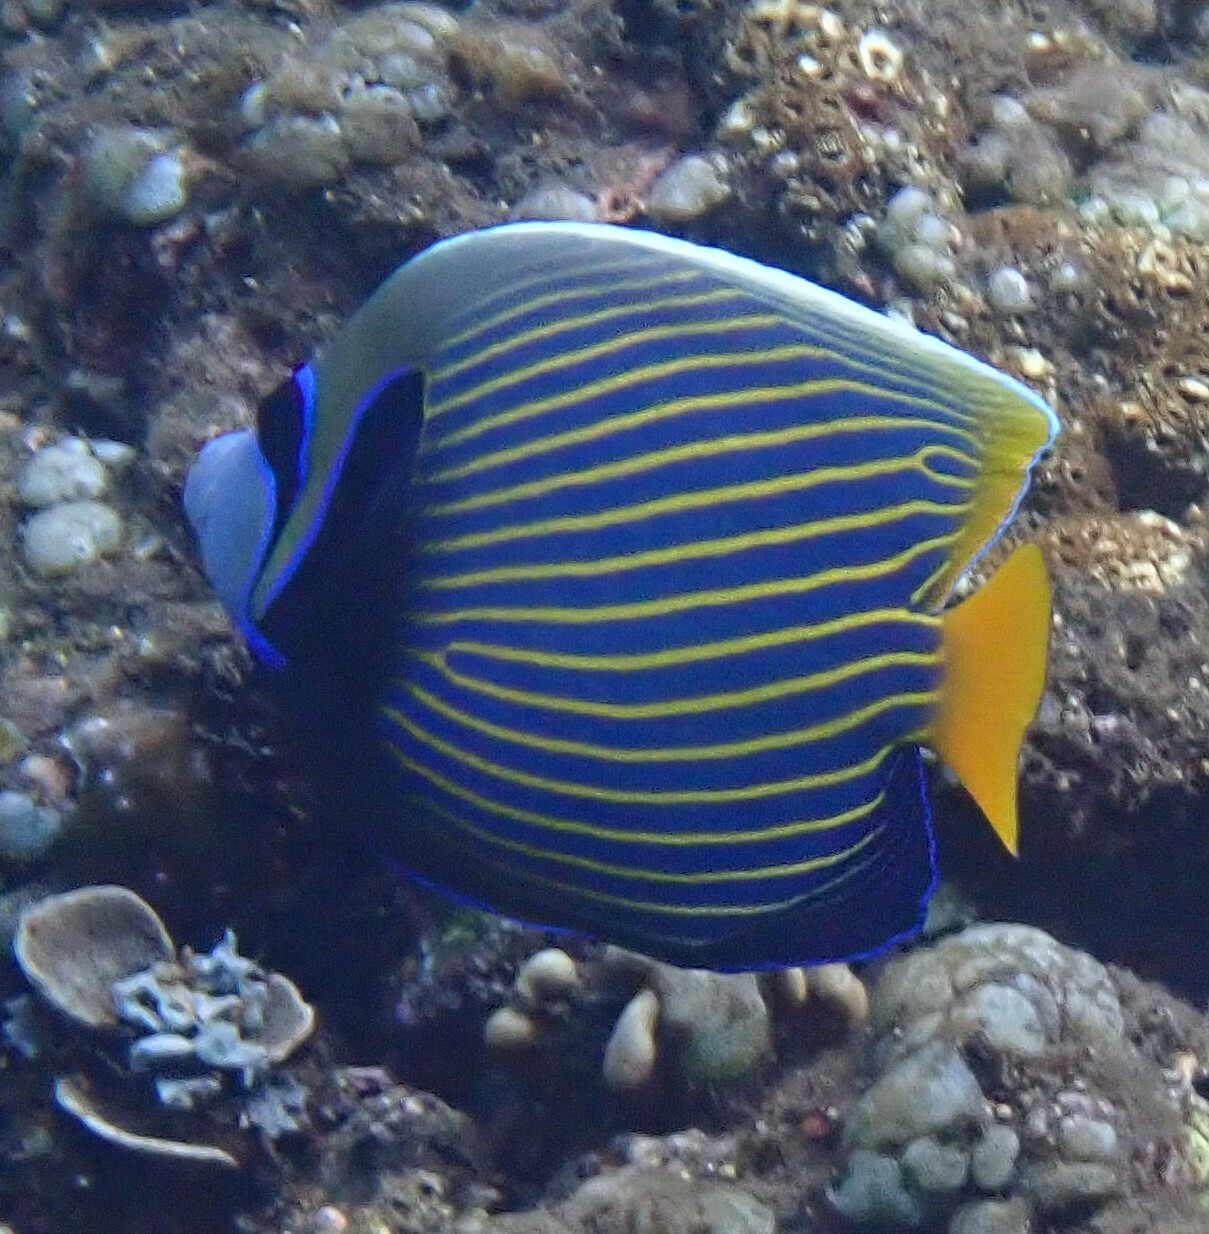
Pomacanthus imperator (Emperor Angelfish)